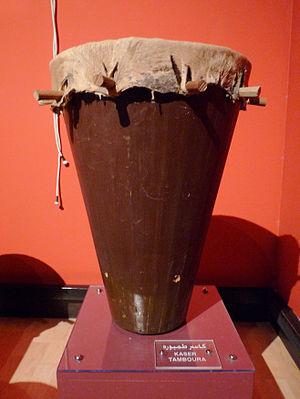
Musée Bait Al Baranda à Mascate (Oman). Kaser tamboura.